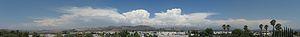
La Mousson nord-américaine ou Mousson d'Amérique du Nord est un type de mousson qui a lieu au sud-ouest des États-Unis et au nord-ouest du Mexique. Dans ces pays, elle porte également les noms de « Mousson mexicaine », de « Mousson de l'Arizona » ou bien encore « Mousson du sud-ouest des États-Unis ».